Prince Frederick of Great Britain

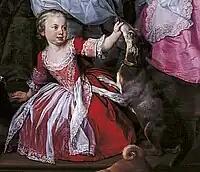
Frederick William as a toddler in 1751, before breeching

Frederick was born on 13 May 1750, at Leicester House, Westminster, London. His father was Frederick, Prince of Wales, eldest son of George II and Caroline of Ansbach. His mother was The Princess of Wales (née Augusta of Saxe-Gotha).